John Brown (abolitionist)

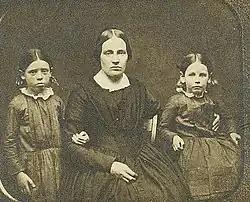
Mary Ann Brown (née Day), wife of John Brown, married in 1833, with Annie (left) and Sarah (right) in 1851

In 1831, Brown's son Frederick (I) died, at the age of 4. Brown fell ill, and his businesses began to suffer, leaving him in severe debt. In mid-1832, shortly after the death of a newborn son, his wife Dianthe also died, either in childbirth or as an immediate consequence of it. He was left with the children John Jr., Jason, Owen, Ruth and Frederick (II). On July 14, 1833, Brown married 17-year-old Mary Ann Day (1817–1884), originally from Washington County, New York; she was the younger sister of Brown's housekeeper at the time. They eventually had 13 children, seven of whom were sons who worked with their father in the fight to abolish slavery.